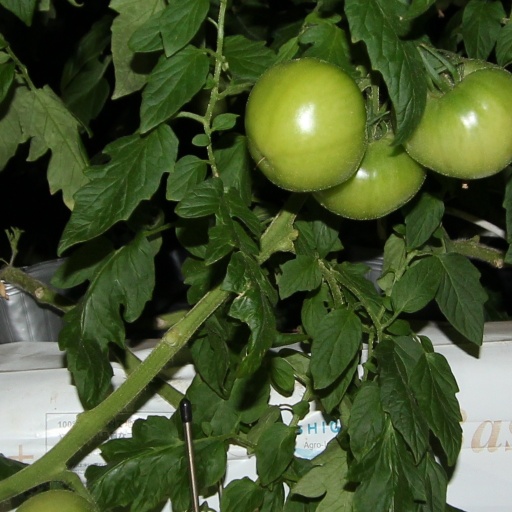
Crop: tomato